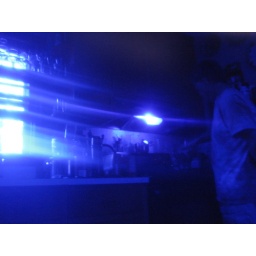
Dad cooking through the blue part of 3D glasses I got in a magazine.